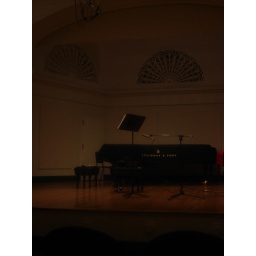
The bare stage precding the recital. I was thinking of the ventilation with it's arch in complimenting the two seats in the foreground.